The Conqueror (1956 film)

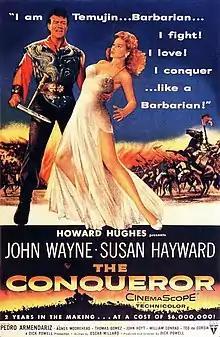
Theatrical release poster

The Conqueror is a 1956 American epic historical drama film, directed by Dick Powell and written by Oscar Millard. It stars John Wayne as the Mongol conqueror Genghis Khan and co-stars Susan Hayward, Agnes Moorehead and Pedro Armendáriz. Produced by entrepreneur Howard Hughes, the film was principally shot near St. George, Utah.